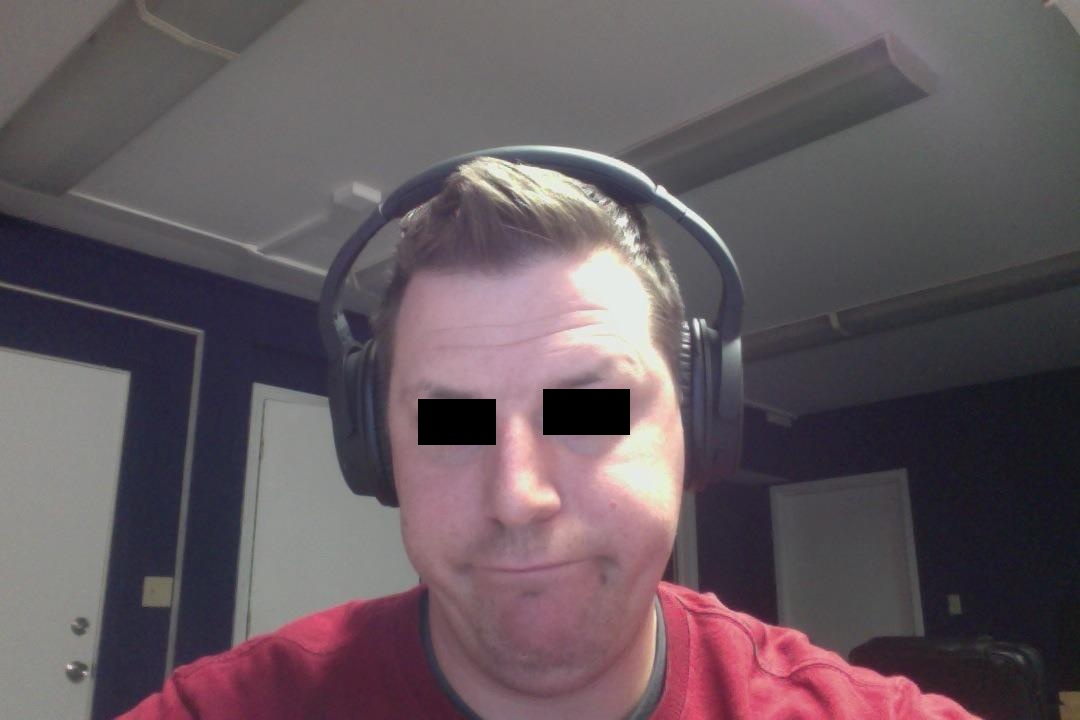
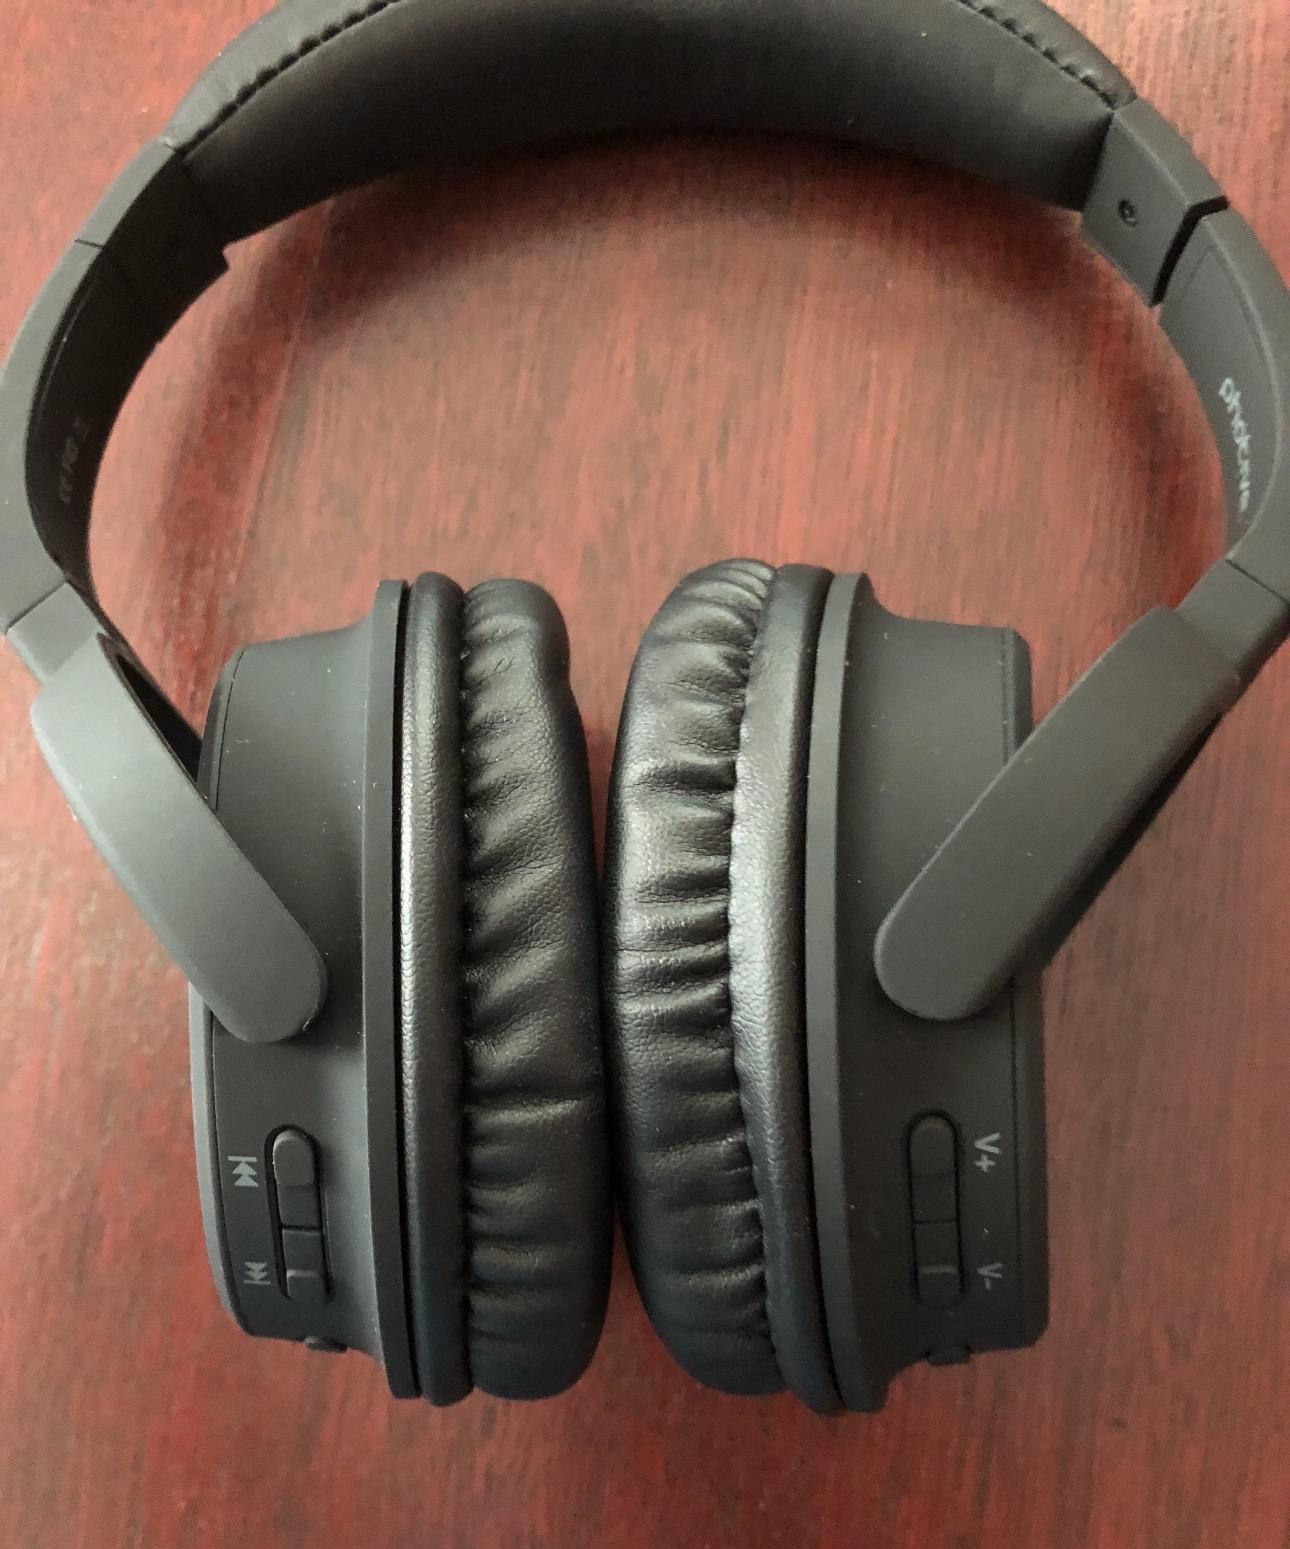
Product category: headphones
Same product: yes